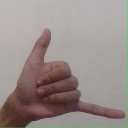
अक्षर: द